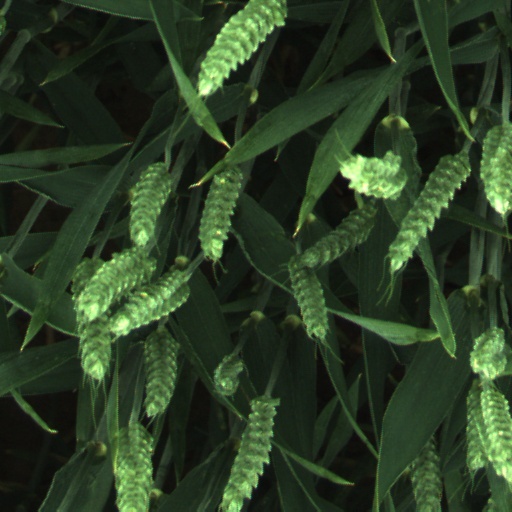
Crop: wheat